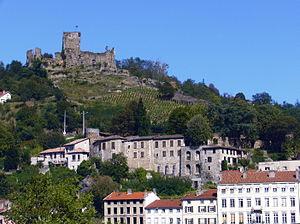
La liste des châteaux de l'Isère recense de manière non exhaustive les mottes castales ou château de terre, les châteaux, château fort ou château de plaisance, les châteaux viticoles, les maisons fortes, les manoirs, situés dans le département français de l'Isère. Il est fait état des inscriptions et classements au titre des monuments historiques. Le département de l'Isère serait clairsemé de plus de 560 châteaux. Beaucoup de ces constructions ne sont plus que vestiges, mais Virieu, Vizille, Sassenage, Septème ont conservé leur splendeur. Forteresses féodales ou demeures somptueuses, aujourd'hui, 25 de ces châteaux sont ouverts à la visite.
Le château de la Bâtie est un ancien château fort du XIIIᵉ siècle dont les ruines se dressent sur la commune de Vienne sur le Rhône dans la région Auvergne Rhône-Alpes.